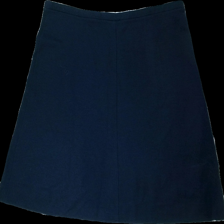
View: back
Type: Skirt
Category: Ladies
Brand: Not in the list
Brand text on label: Wahls
Colors: Blue
Material: 72% acrylic, 28% wool
Cut: Regular
Size: 48
Season: All
Stains: Minor
Damage: loose threads
Damage location: top center
Price range: 50-100
Recommended usage: Export
Comment: slightly washed out